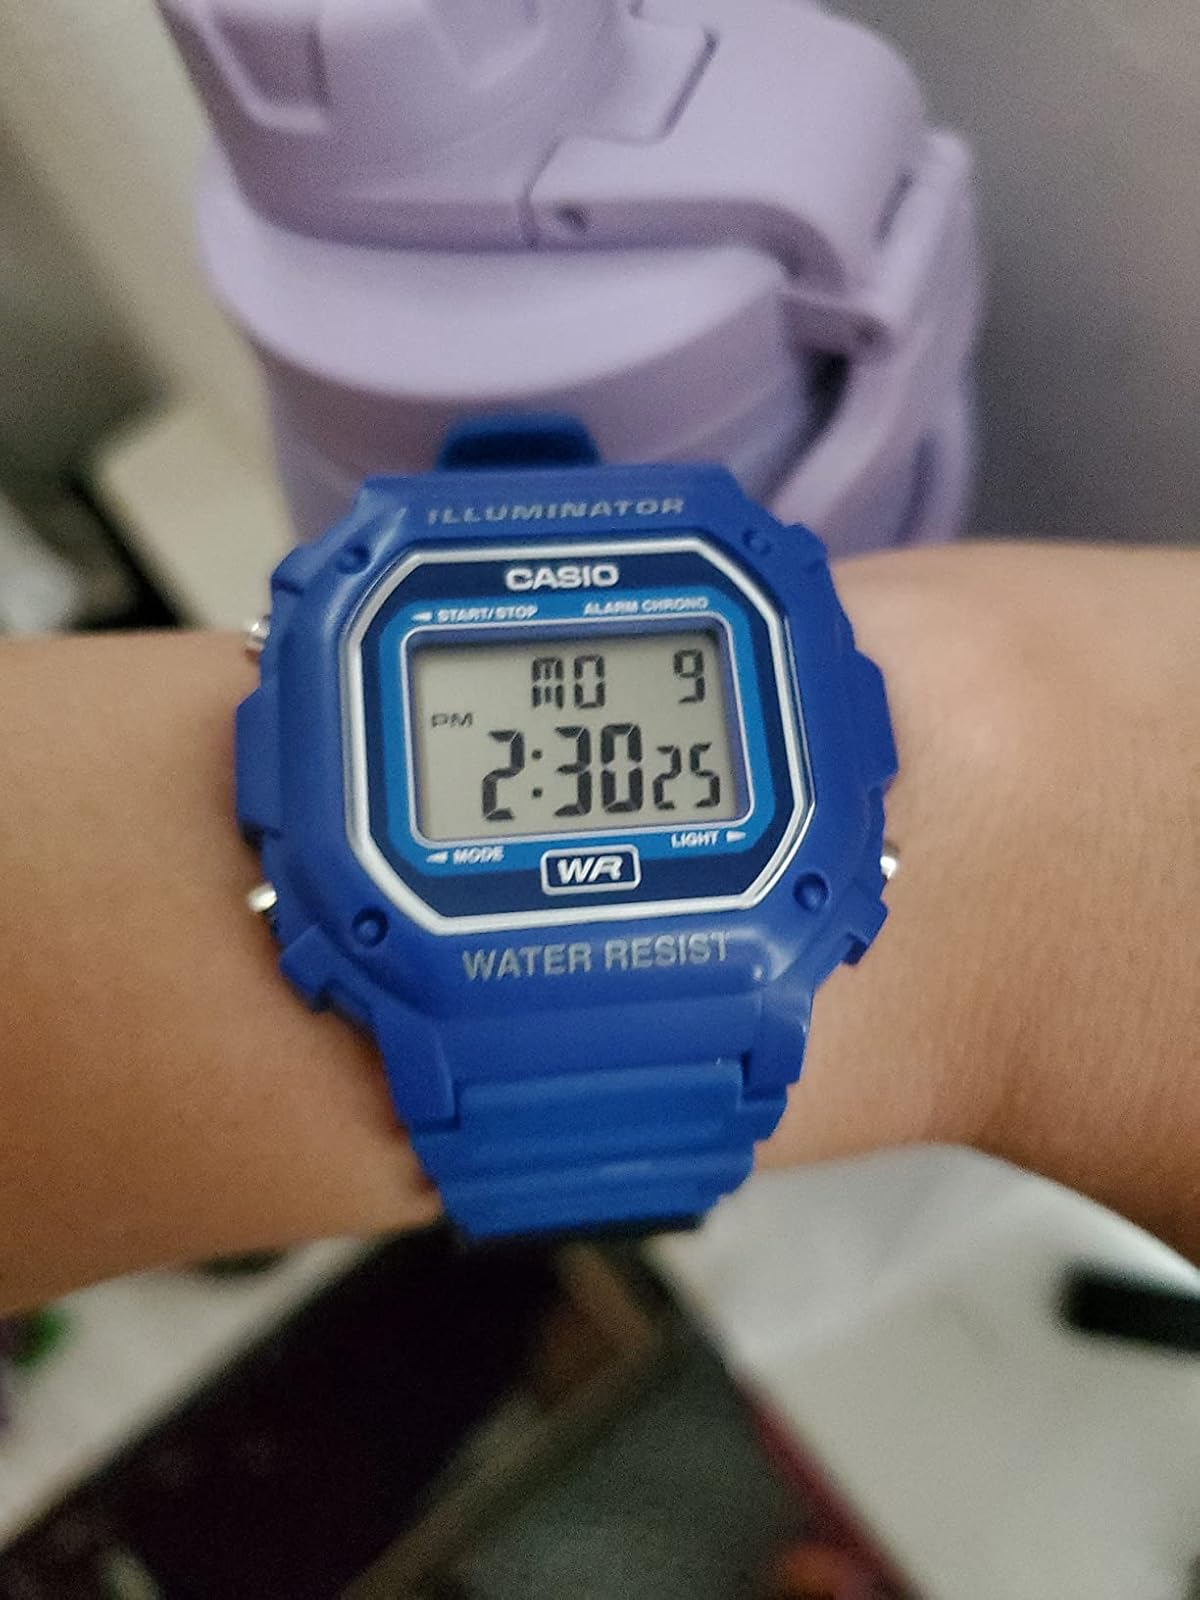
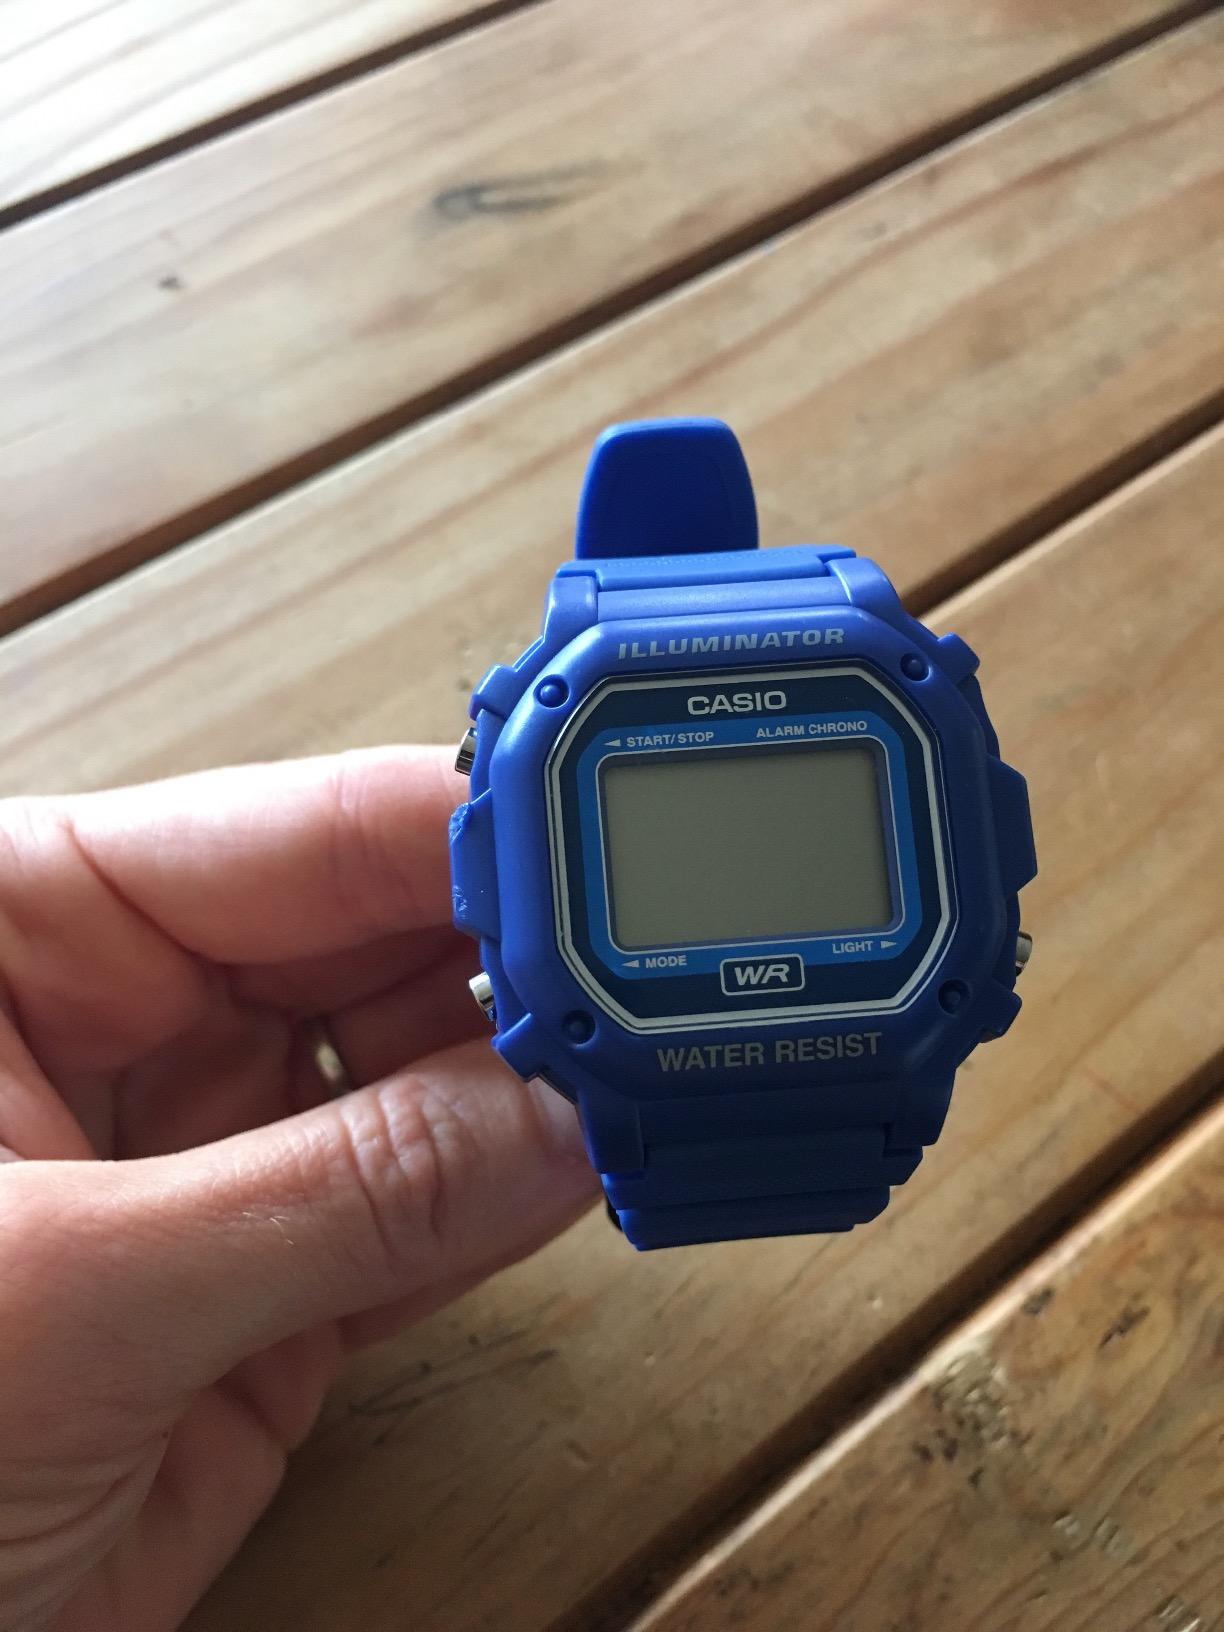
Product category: accessories_watch
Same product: yes